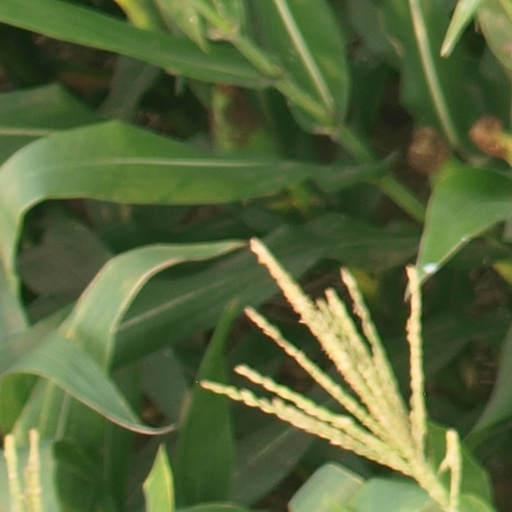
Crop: maize; corn